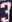
Number: 3